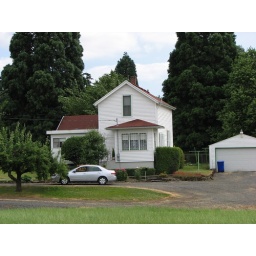
One of the oldest houses still standing in the Reed neighborhood, this farmhouse dates to 1888.